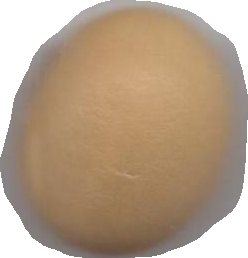
Variety: Grobogan